Hereward Carrington

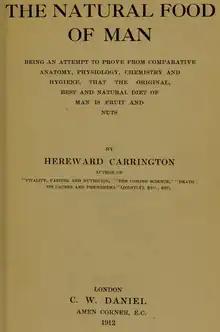
"The Natural Food of Man", published in 1912

Carrington embraced different food fads. He experimented with fasting, fruitarianism and raw food diets. He was also a follower of the no breakfast plan. He consumed two meals a day, consisting of apples, figs, fruit salad, nuts and honey. However, Carrington suggested that honey and olive oil were admissible but unnecessary. He stated that man could live on fruits and nuts alone. Carrington's book "The Natural Food of Man" has been described as "one of the first apologies for fruitarianism." He argued against the consumption of cereals, dairy products, meat and salt. Although Carrington recommended that these foods should be gradually eliminated.